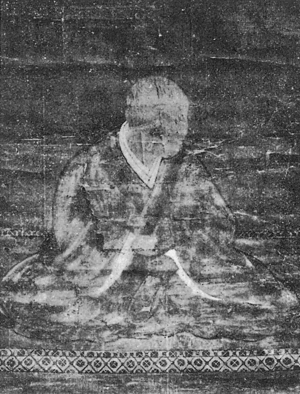
Itō Yoshisuke est un daimyo de la période Sengoku, à la tête du clan Itō de son vivant.